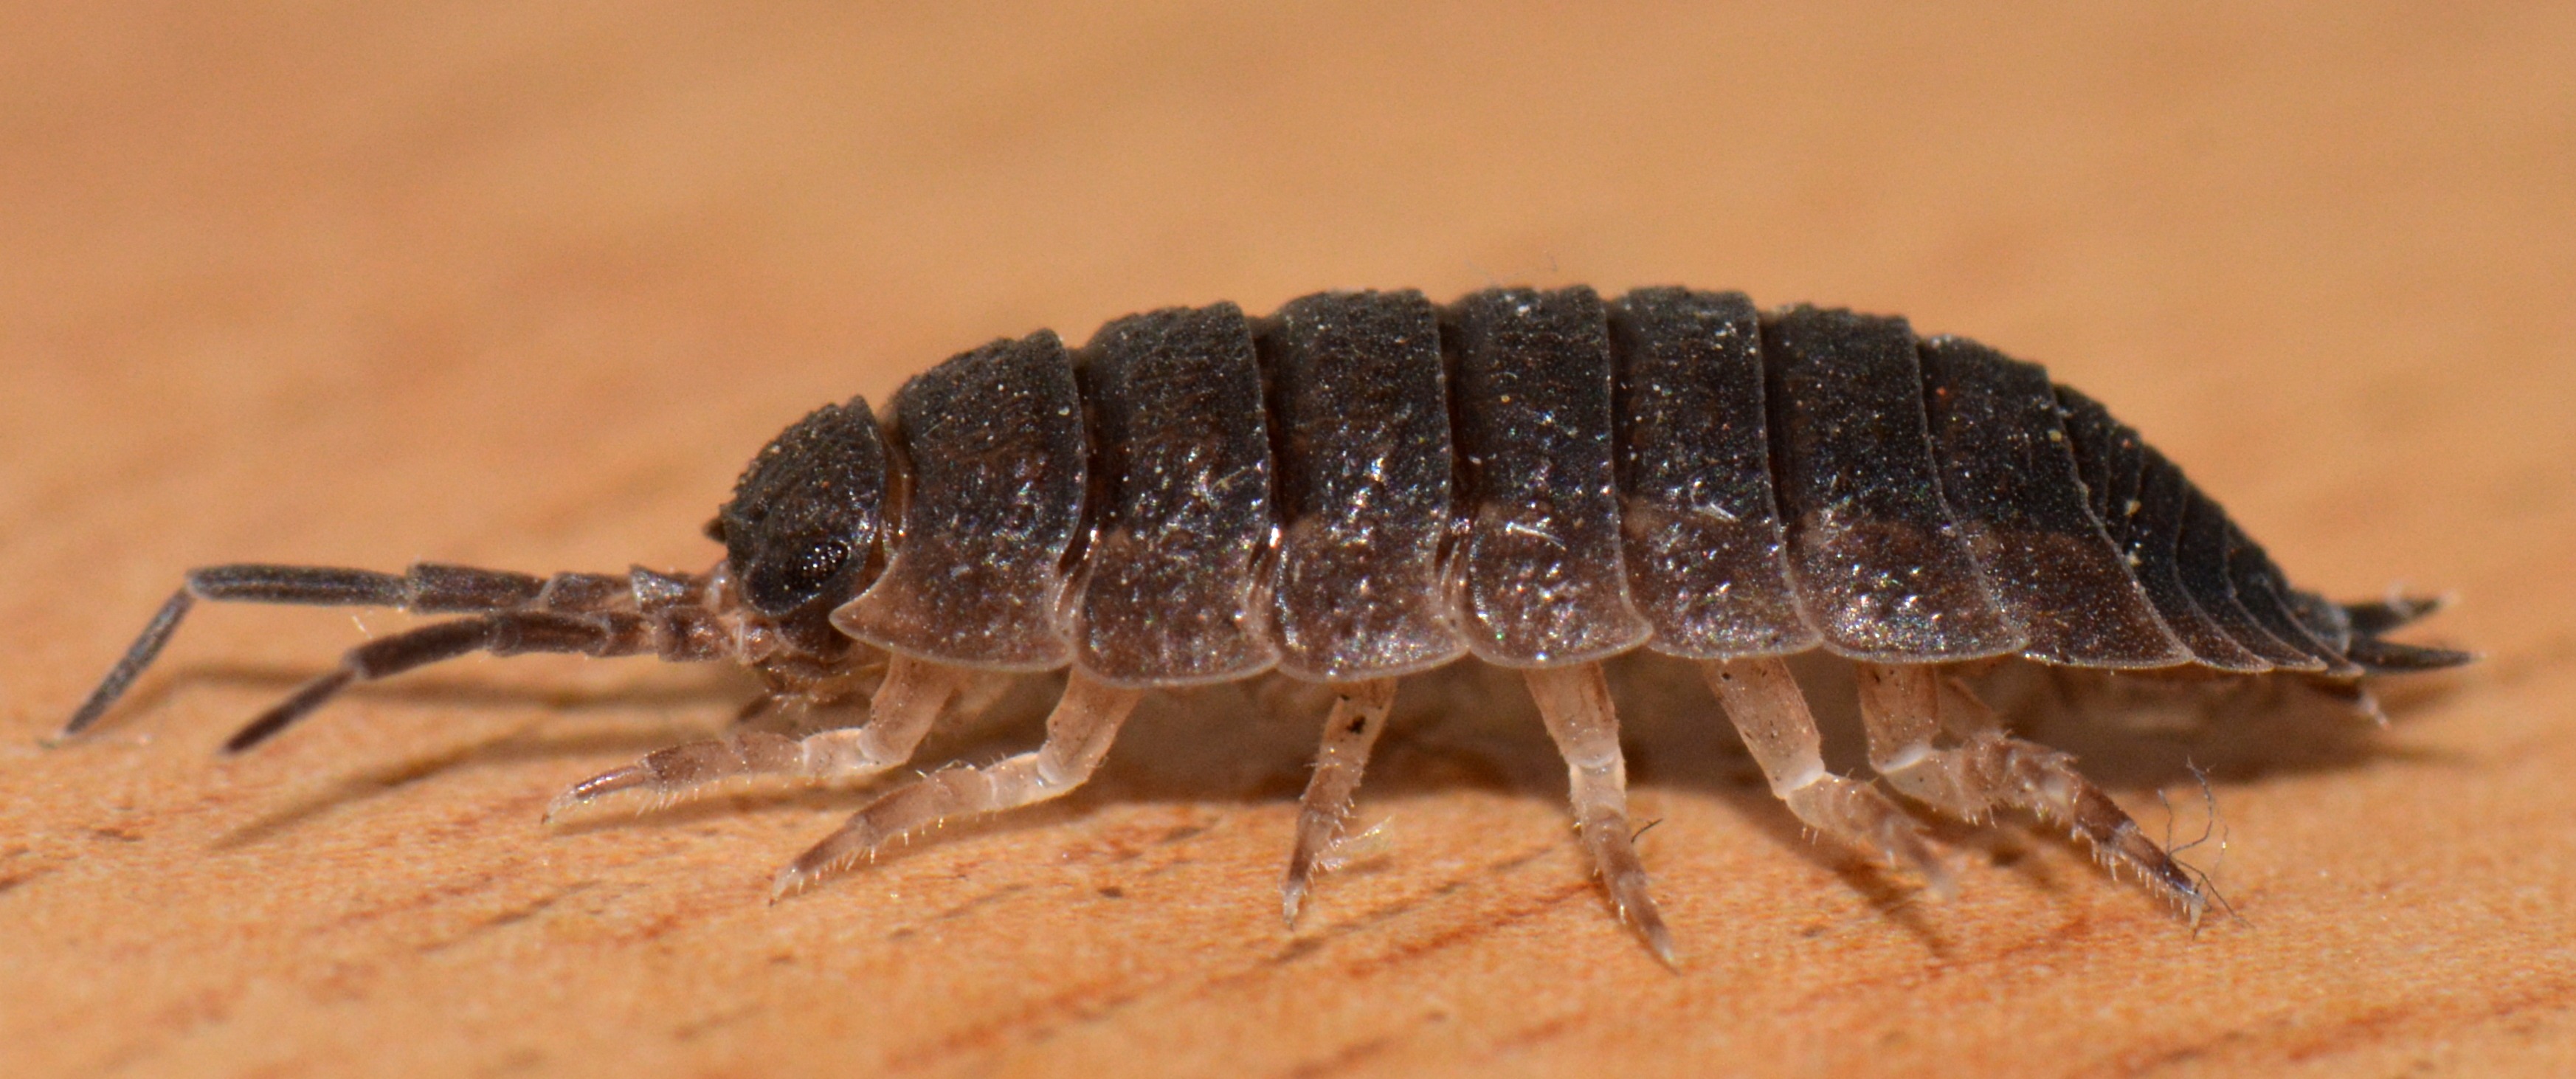
animal, insect, macro, bug, fauna, invertebrate, close up, weevil, macro photography, arthropod, ressemblance